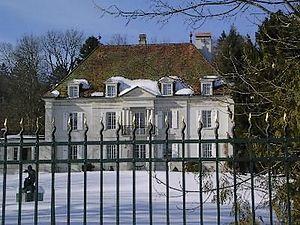
Musée du Château-des-Monts (musée d'horlogerie du Locle)
Cette liste présente les biens culturels d'importance nationale dans le canton de Neuchâtel. Cette liste correspond à l'édition 2009 de l'Inventaire Suisse des biens culturels d'importance nationale pour le canton de Neuchâtel. Il est trié par commune et inclus : 90 bâtiments séparés, 17 collections et 23 sites archéologiques.